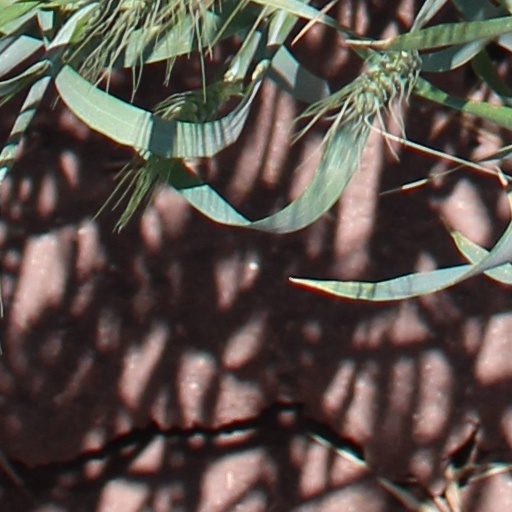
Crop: wheat